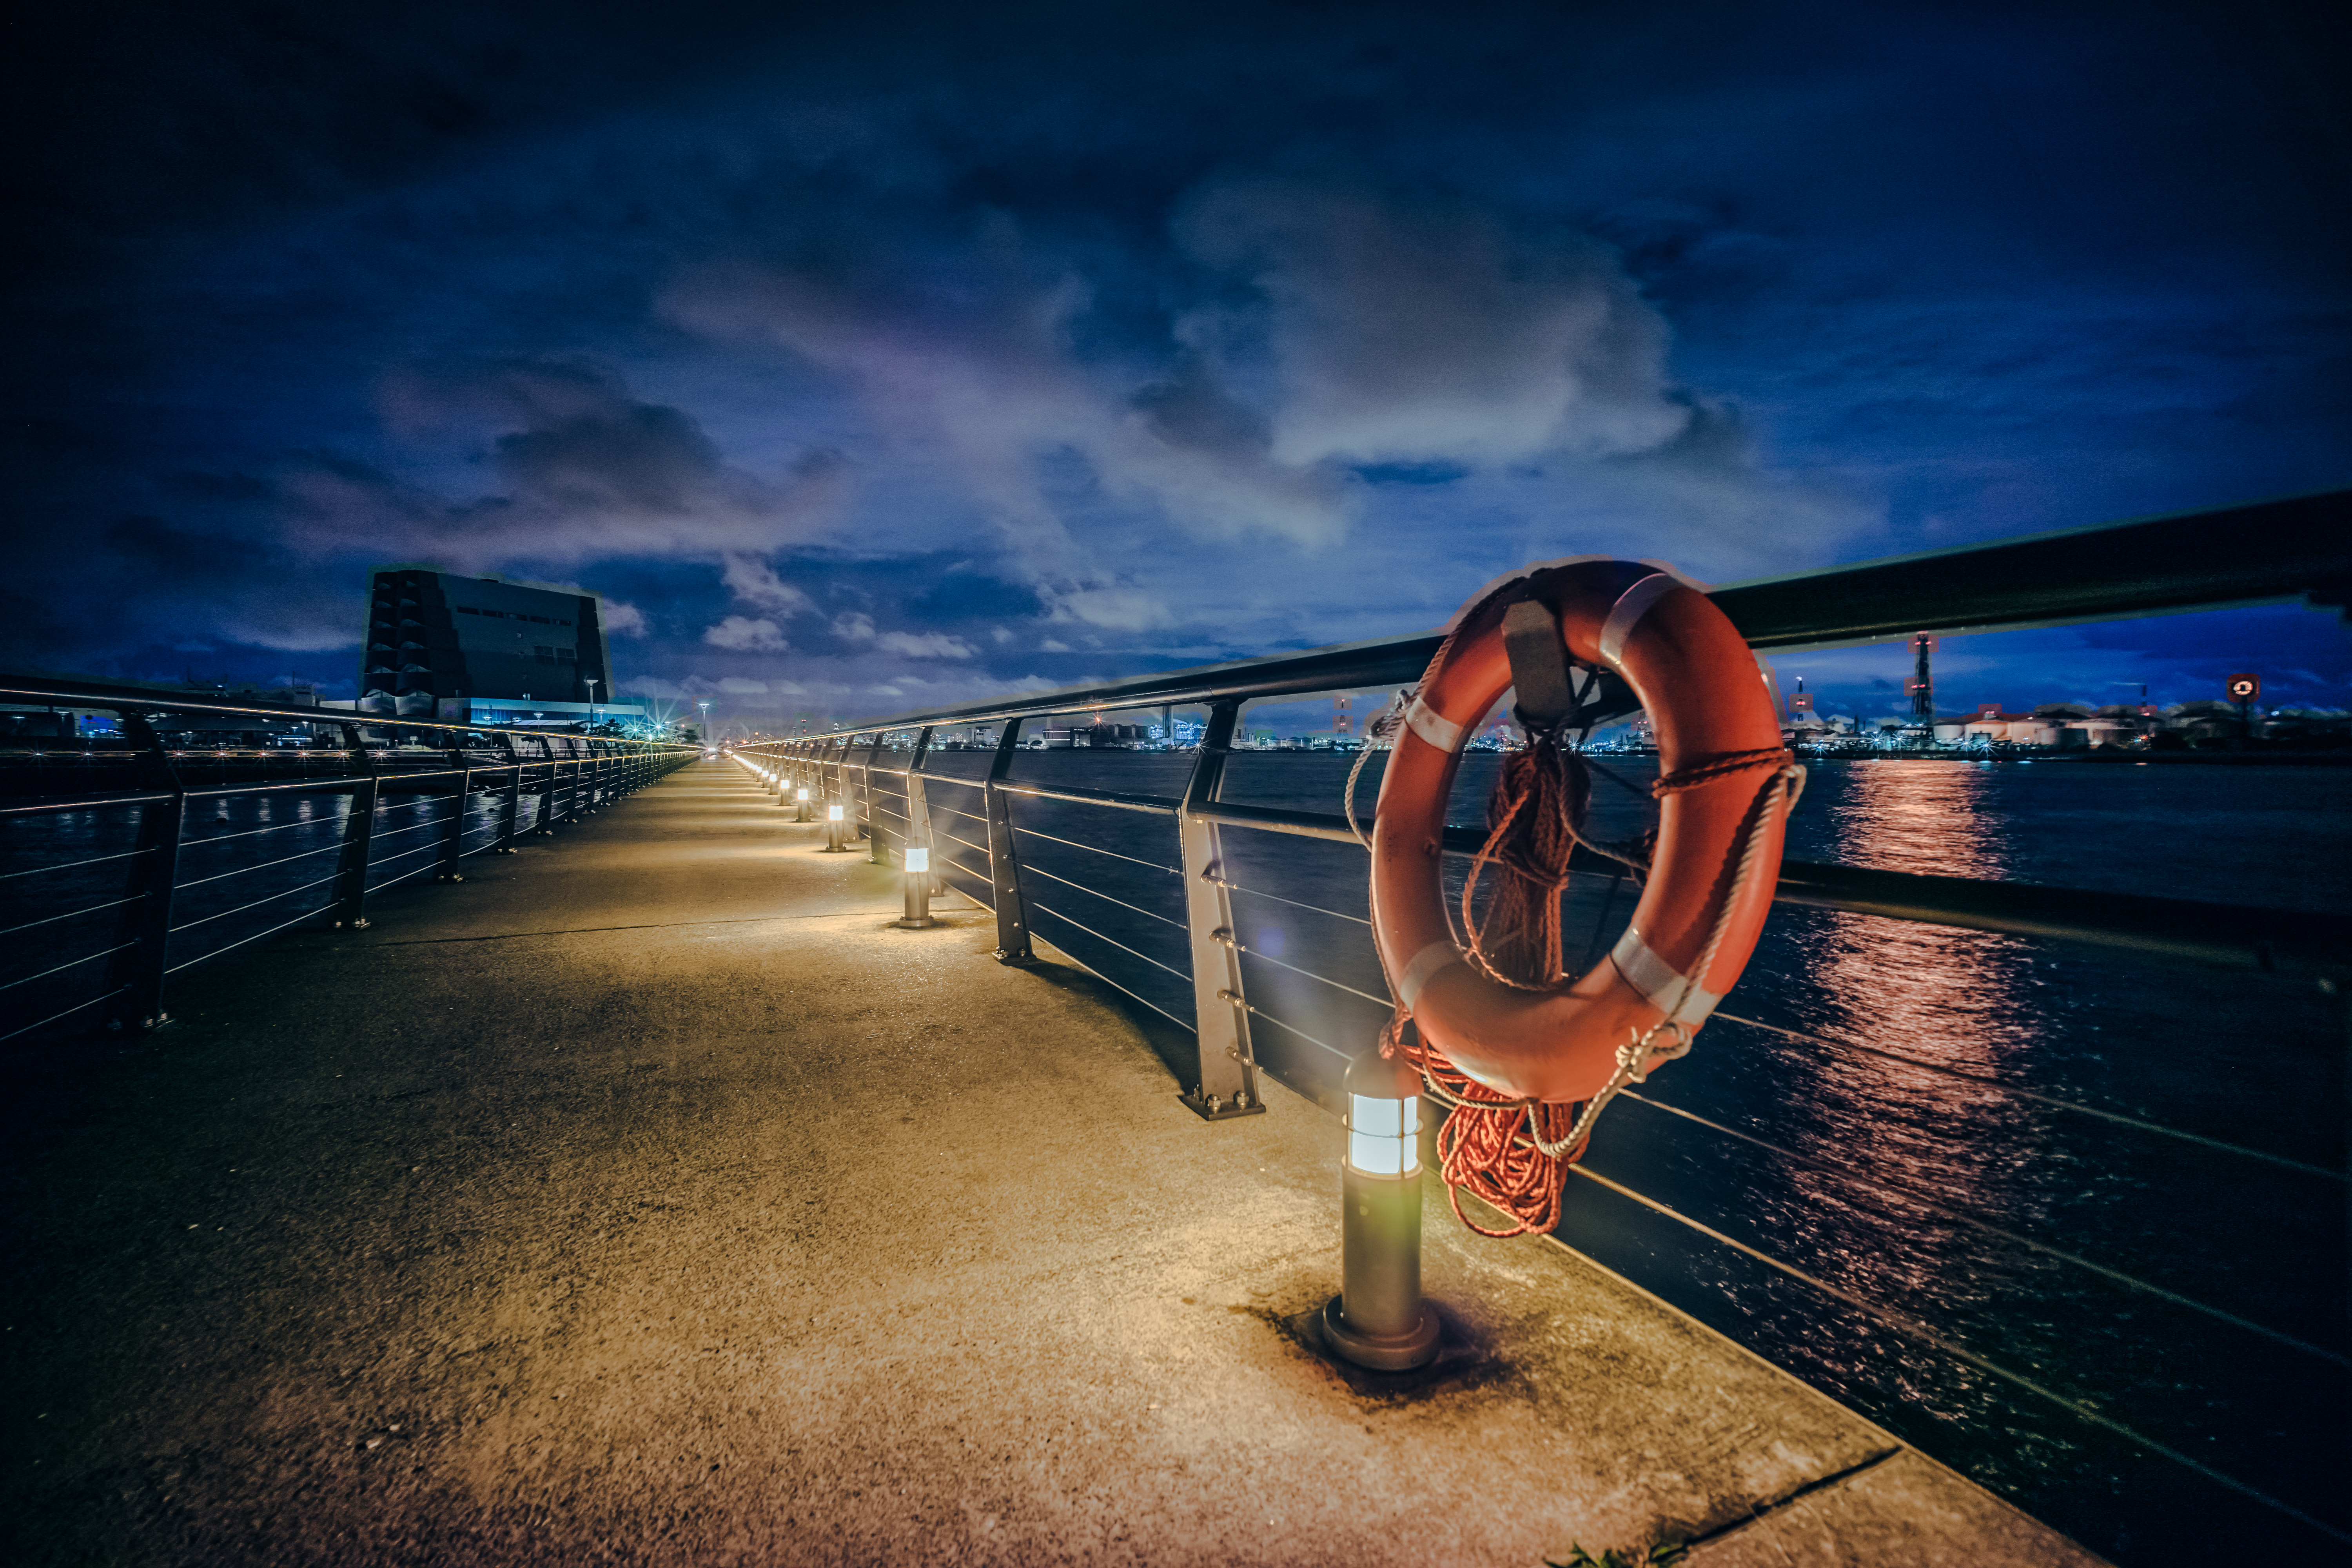
sea, horizon, light, cloud, sky, sunrise, sunset, night, sunlight, morning, wave, pier, dusk, evening, reflection, darkness, blue, japan, nightphotography, cool image, longexposure, le, kawasaki, ilce7m2, superwideheliar15mmf45, screenshot, computer wallpaper